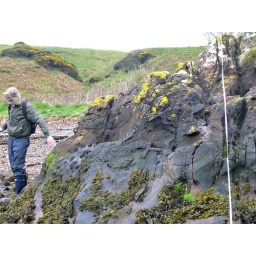
Surveying animal and plant life in 1m2 sections.